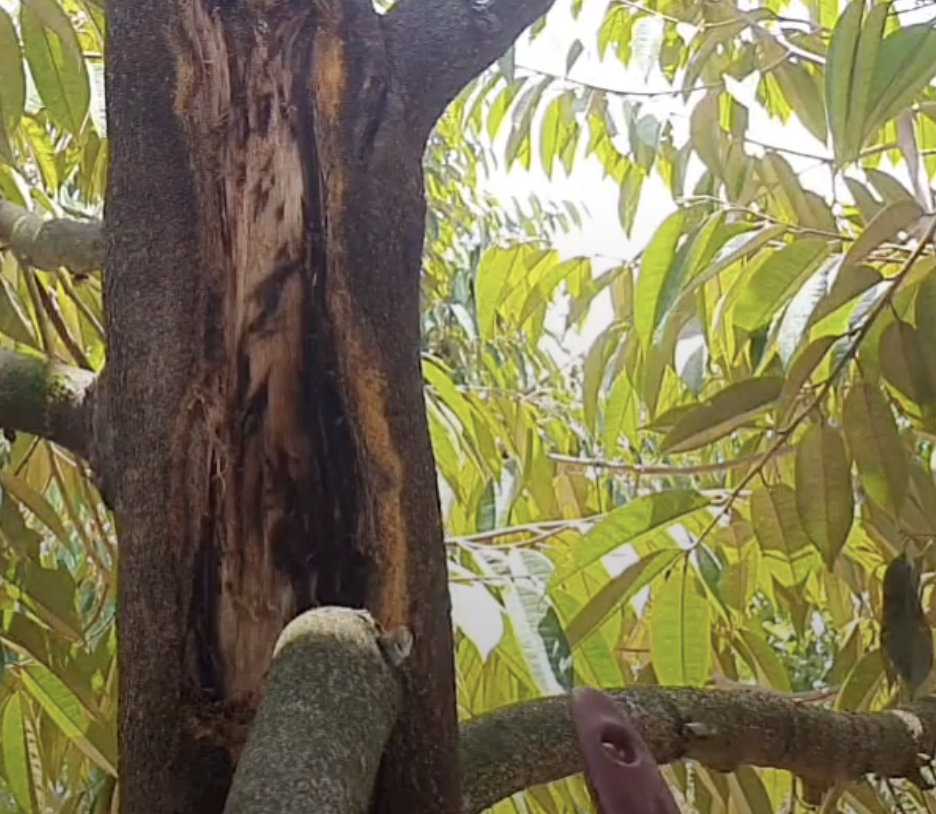
Label: stem_cracking_ gummosis